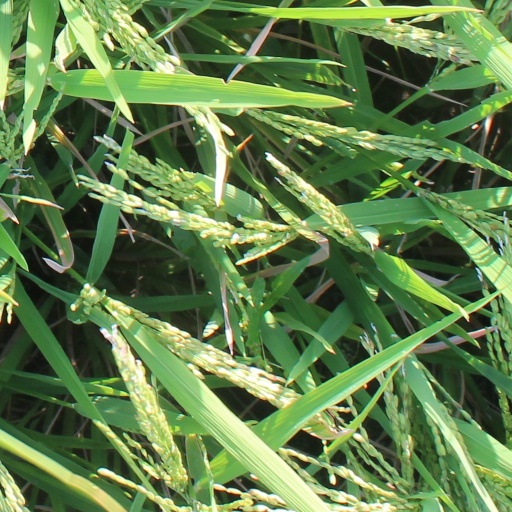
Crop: rice